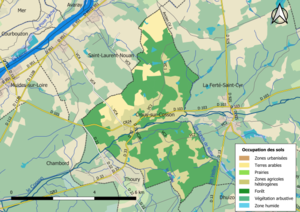
Carte des infrastructures et de l’occupation des sols en 2018 de la commune de fr:Crouy-sur-Cosson (France).
Crouy-sur-Cosson est une commune française située dans le département de Loir-et-Cher, en région Centre-Val de Loire.